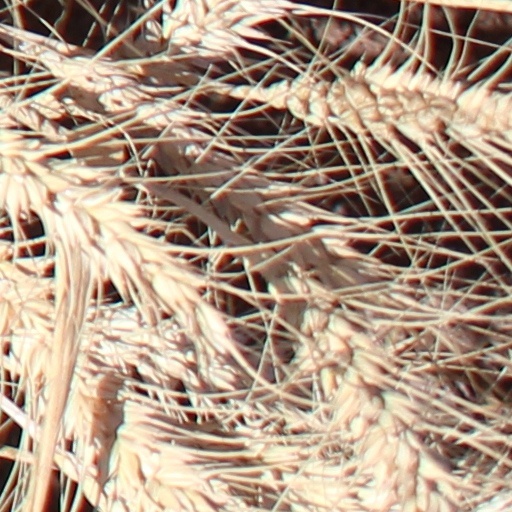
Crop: wheat